Kievan Rus'

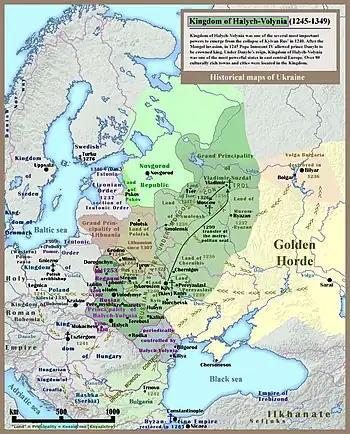
Lilac borders: Kingdom of Galicia–Volhynia, one of the successor states of Kievan Rus'

Yaroslav, known as "the Wise", struggled for power with his brothers. A son of Vladimir the Great, he was prince of Novgorod at the time of his father's death in 1015.